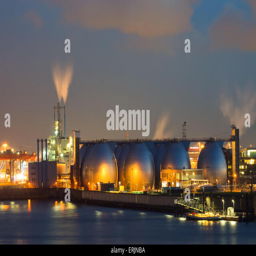
industrial plant in the harbour at night